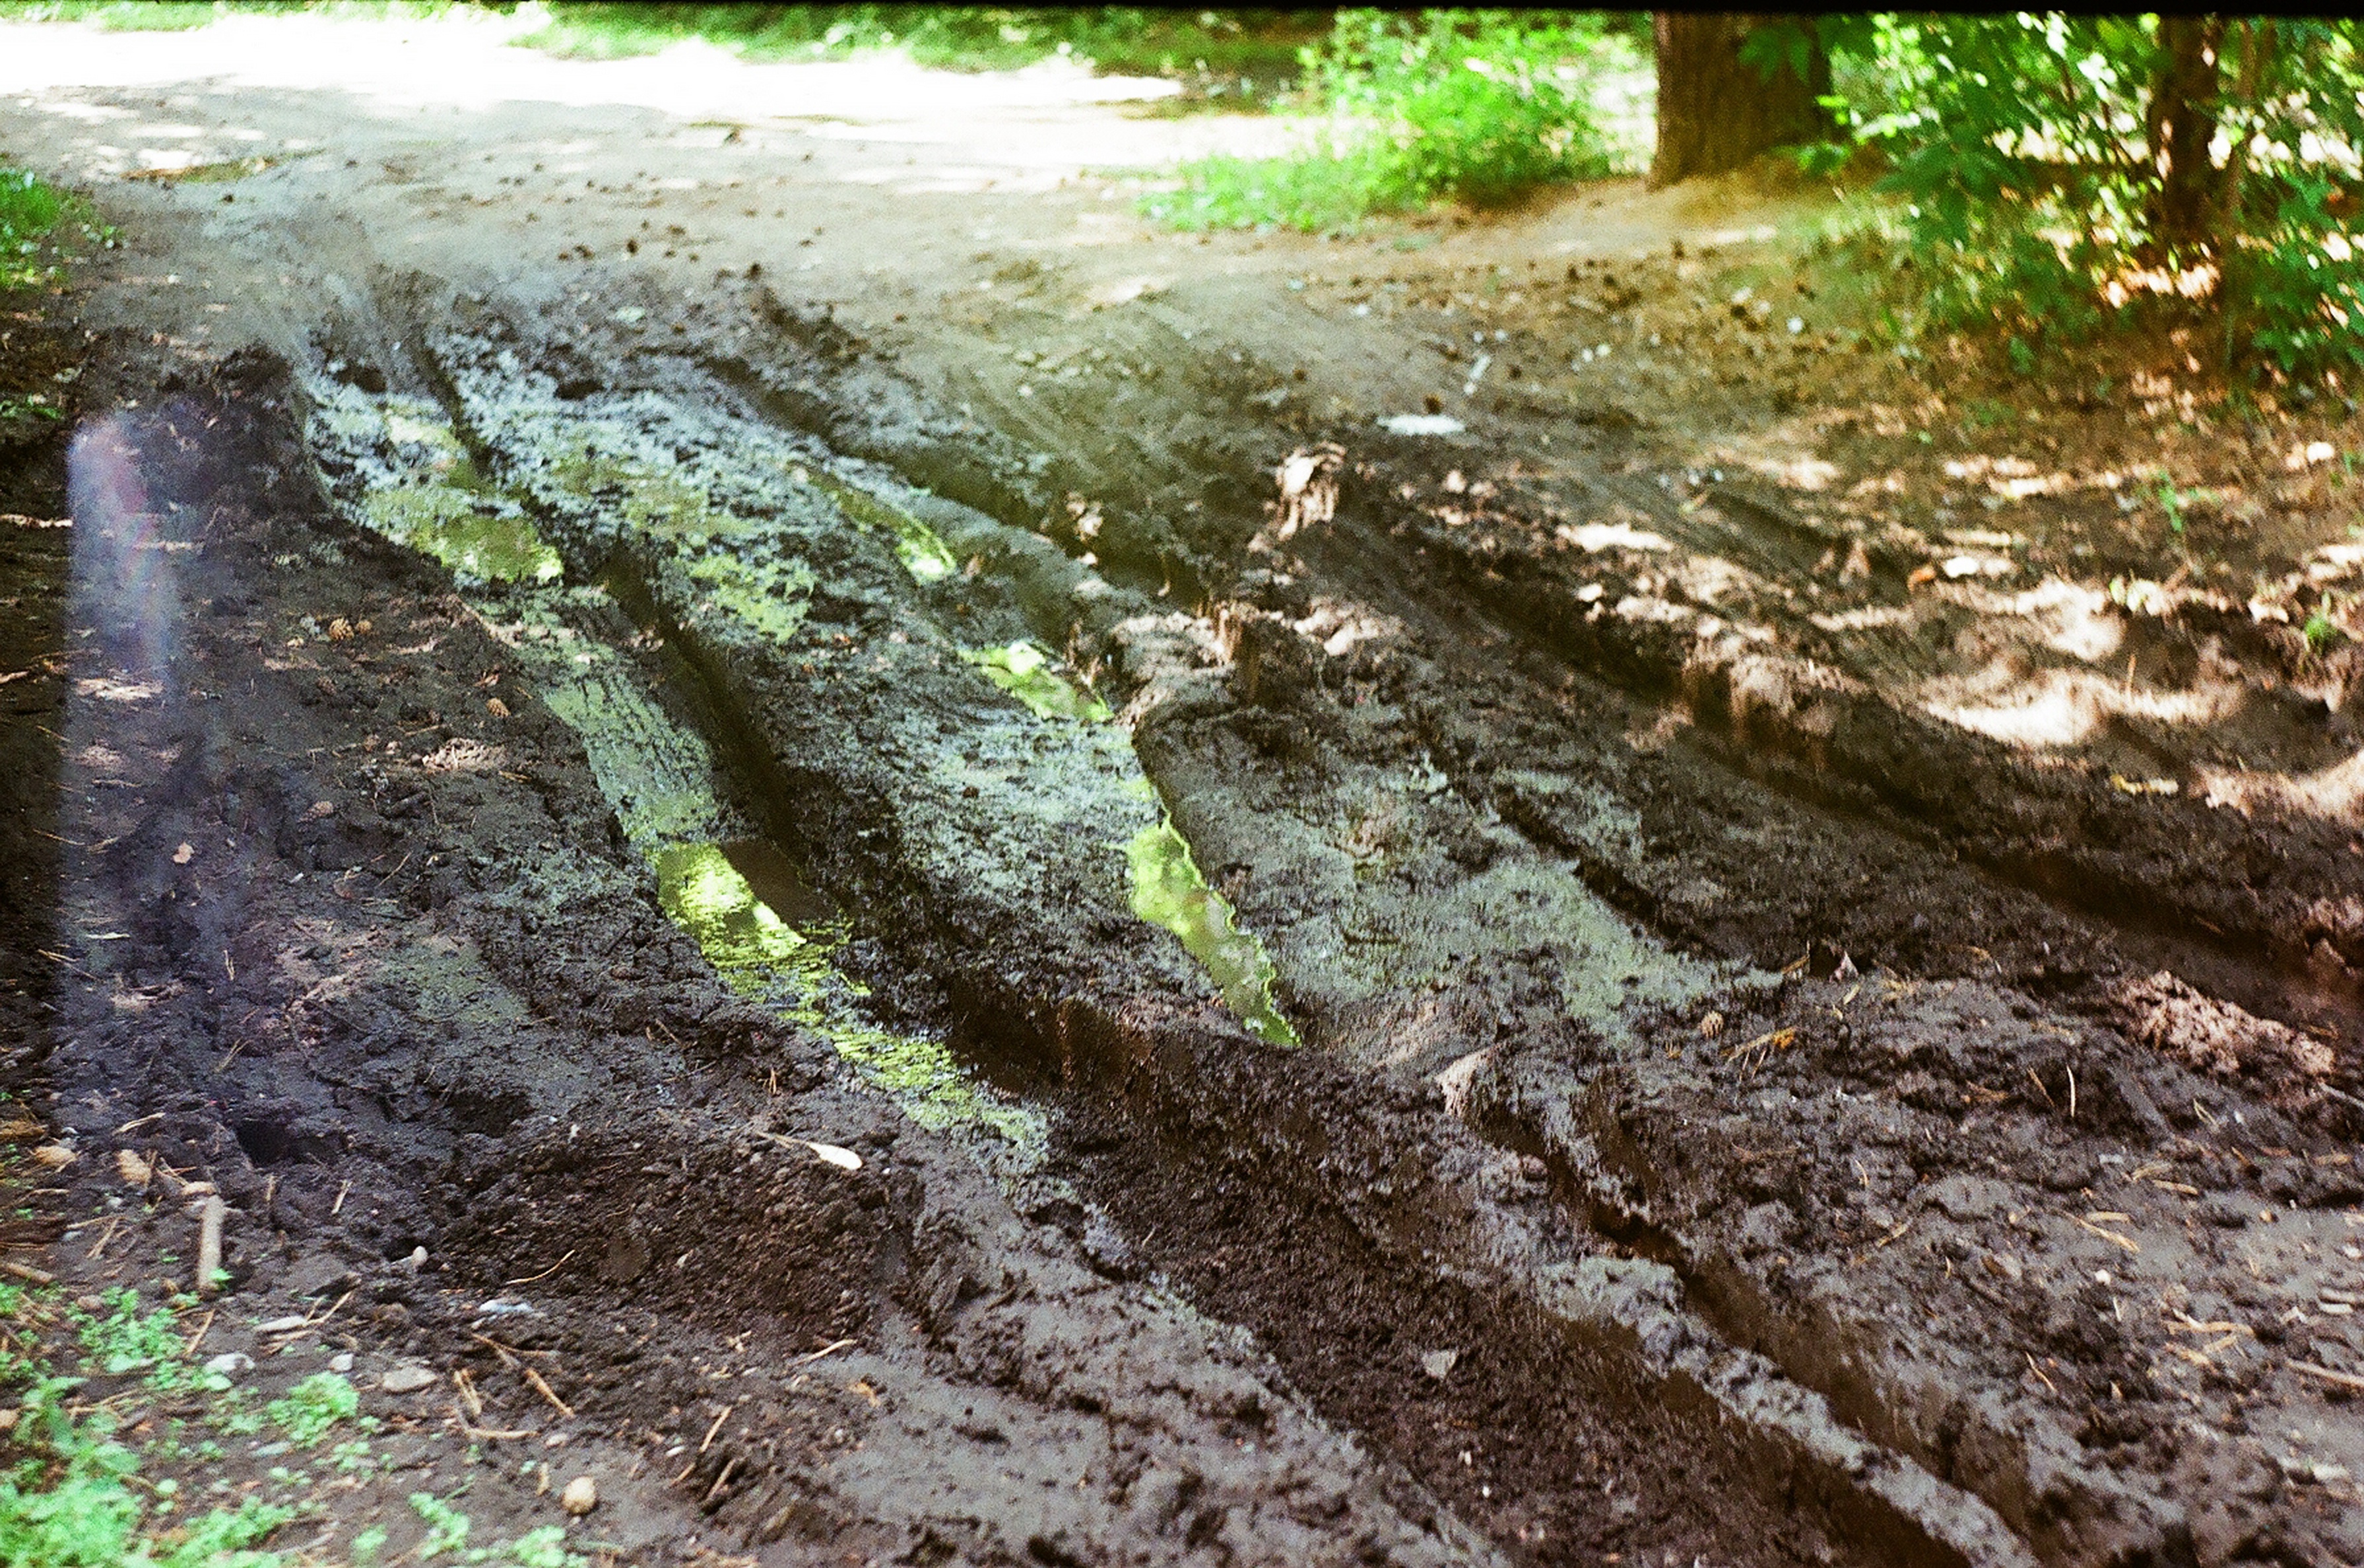
tree, forest, track, trail, stream, soil, waterway, woodland, geological phenomenon